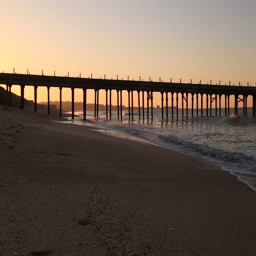
sunset at seaside with a long pier